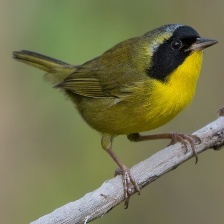
Species: ALTAMIRA YELLOWTHROAT
Scientific name: GEOTHLYPIS FLAVOVELATA